Romain De Loof

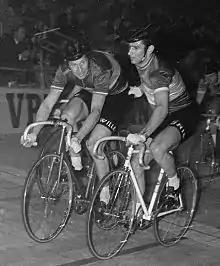
Peter Post and Romain De Loof (right) in 1969

Romain De Loof (born 6 March 1941) is a retired Belgian cyclist. After winning the UCI Motor-paced World Championships in 1962 and 1963 in the amateurs category, he turned professional and won another three medals in 1965–1967, including one gold. He also competed at the 1960 Summer Olympics in the 4000m team pursuit but failed to reach the final.